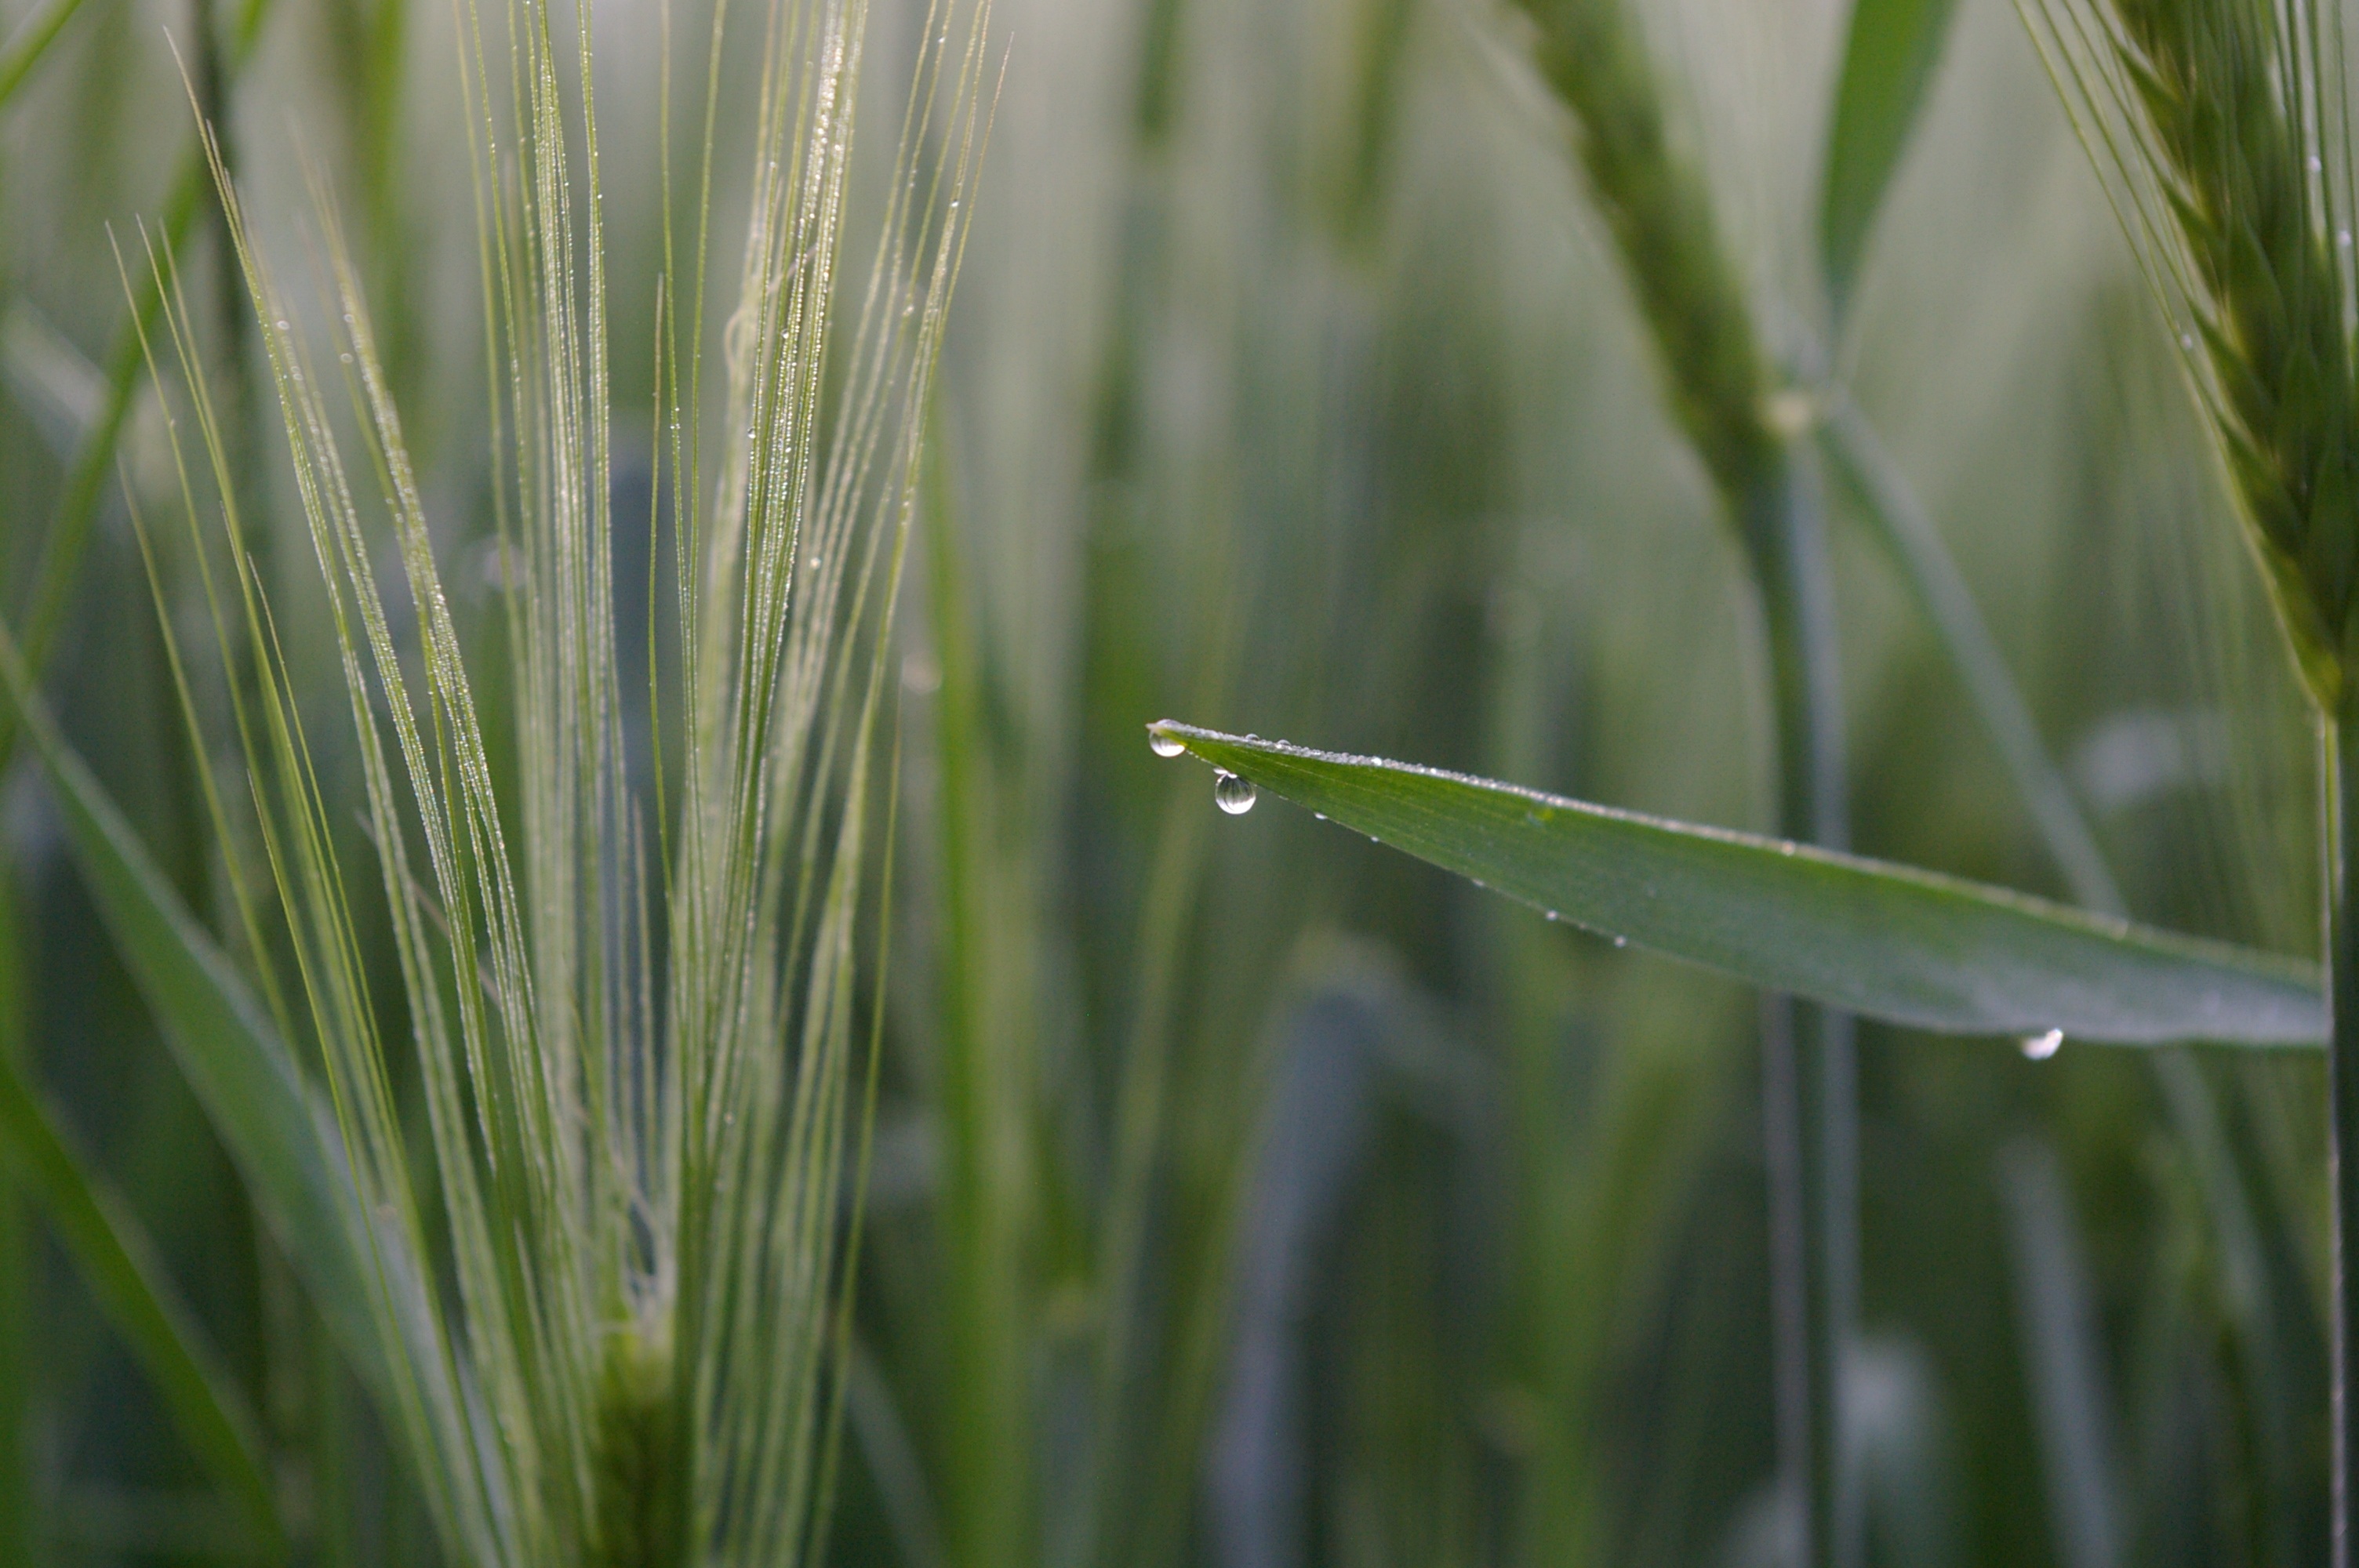
nature, grass, dew, plant, field, lawn, meadow, barley, wheat, prairie, sunlight, flower, dawn, food, green, crop, botany, agriculture, flora, drip, wheat field, close up, blade of grass, bake, dewdrop, droplets, grassland, rye, baker, drop of water, moisture, morgentau, macro photography, beaded, flowering plant, commodity, edge of field, hordeum, grass family, plant stem, land plant, hierochloe, phragmites, food grain